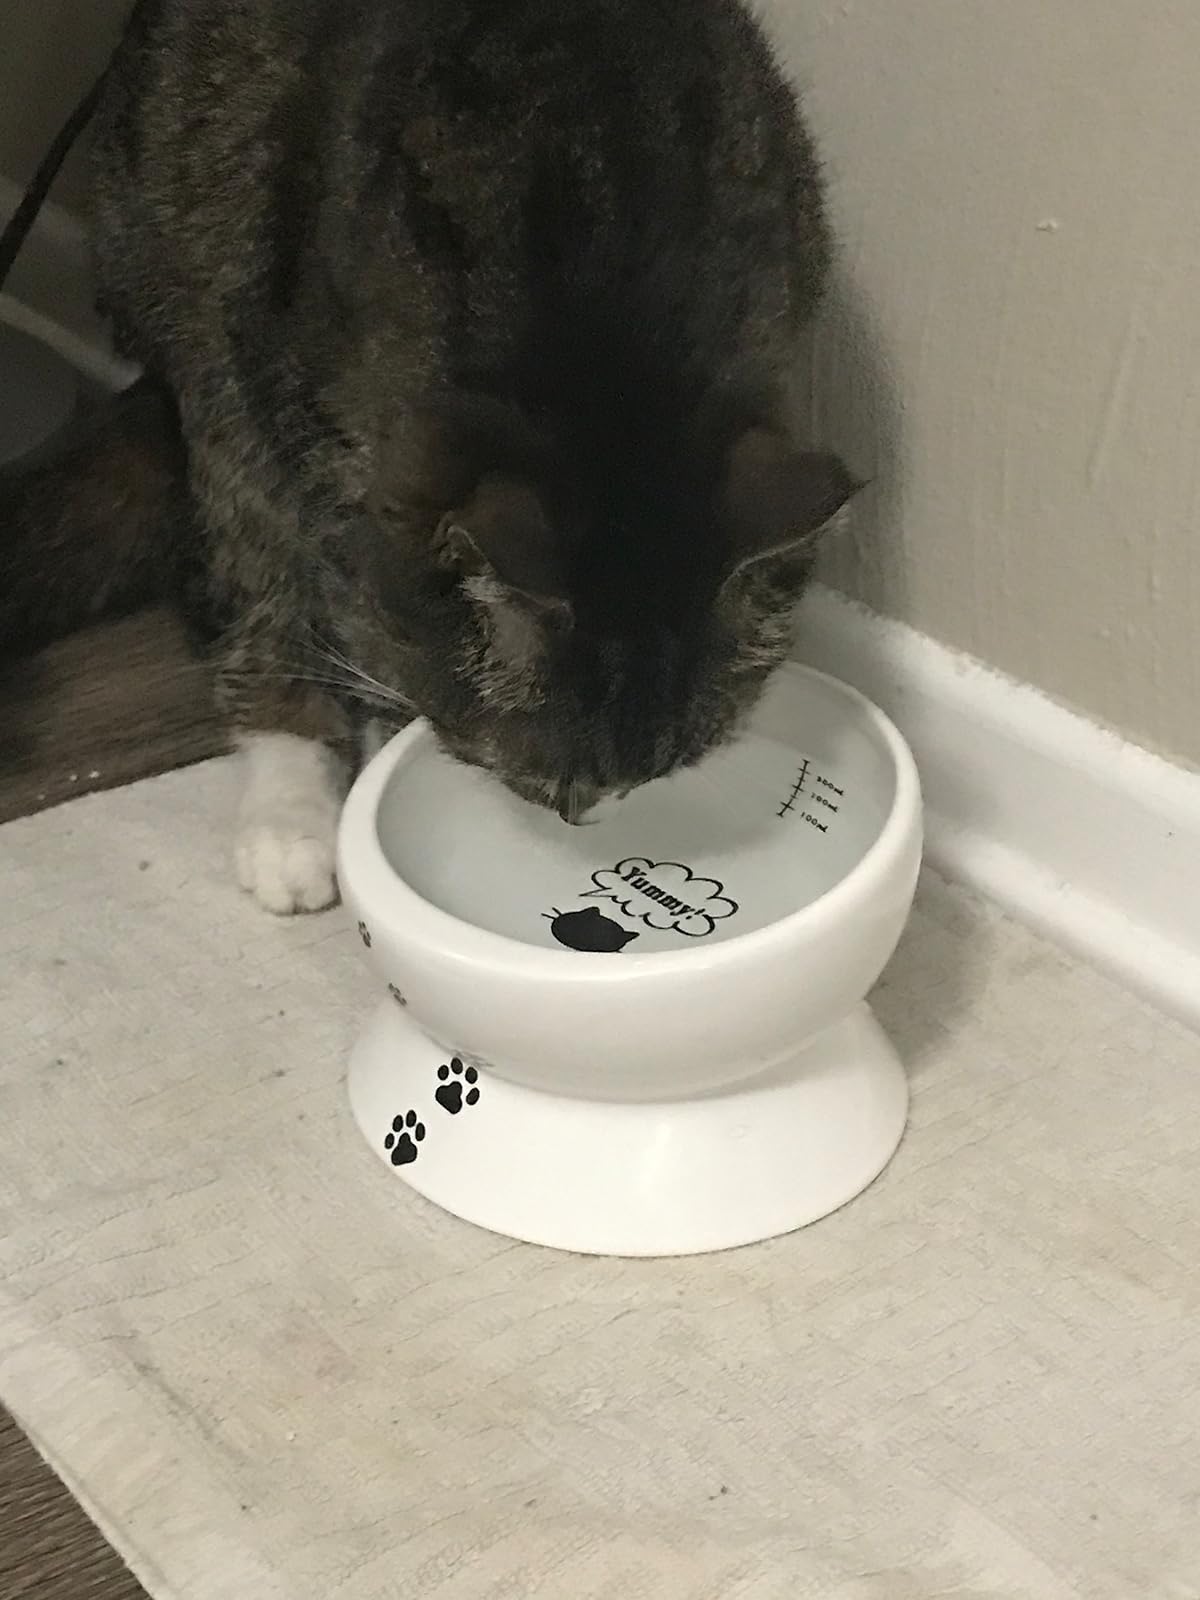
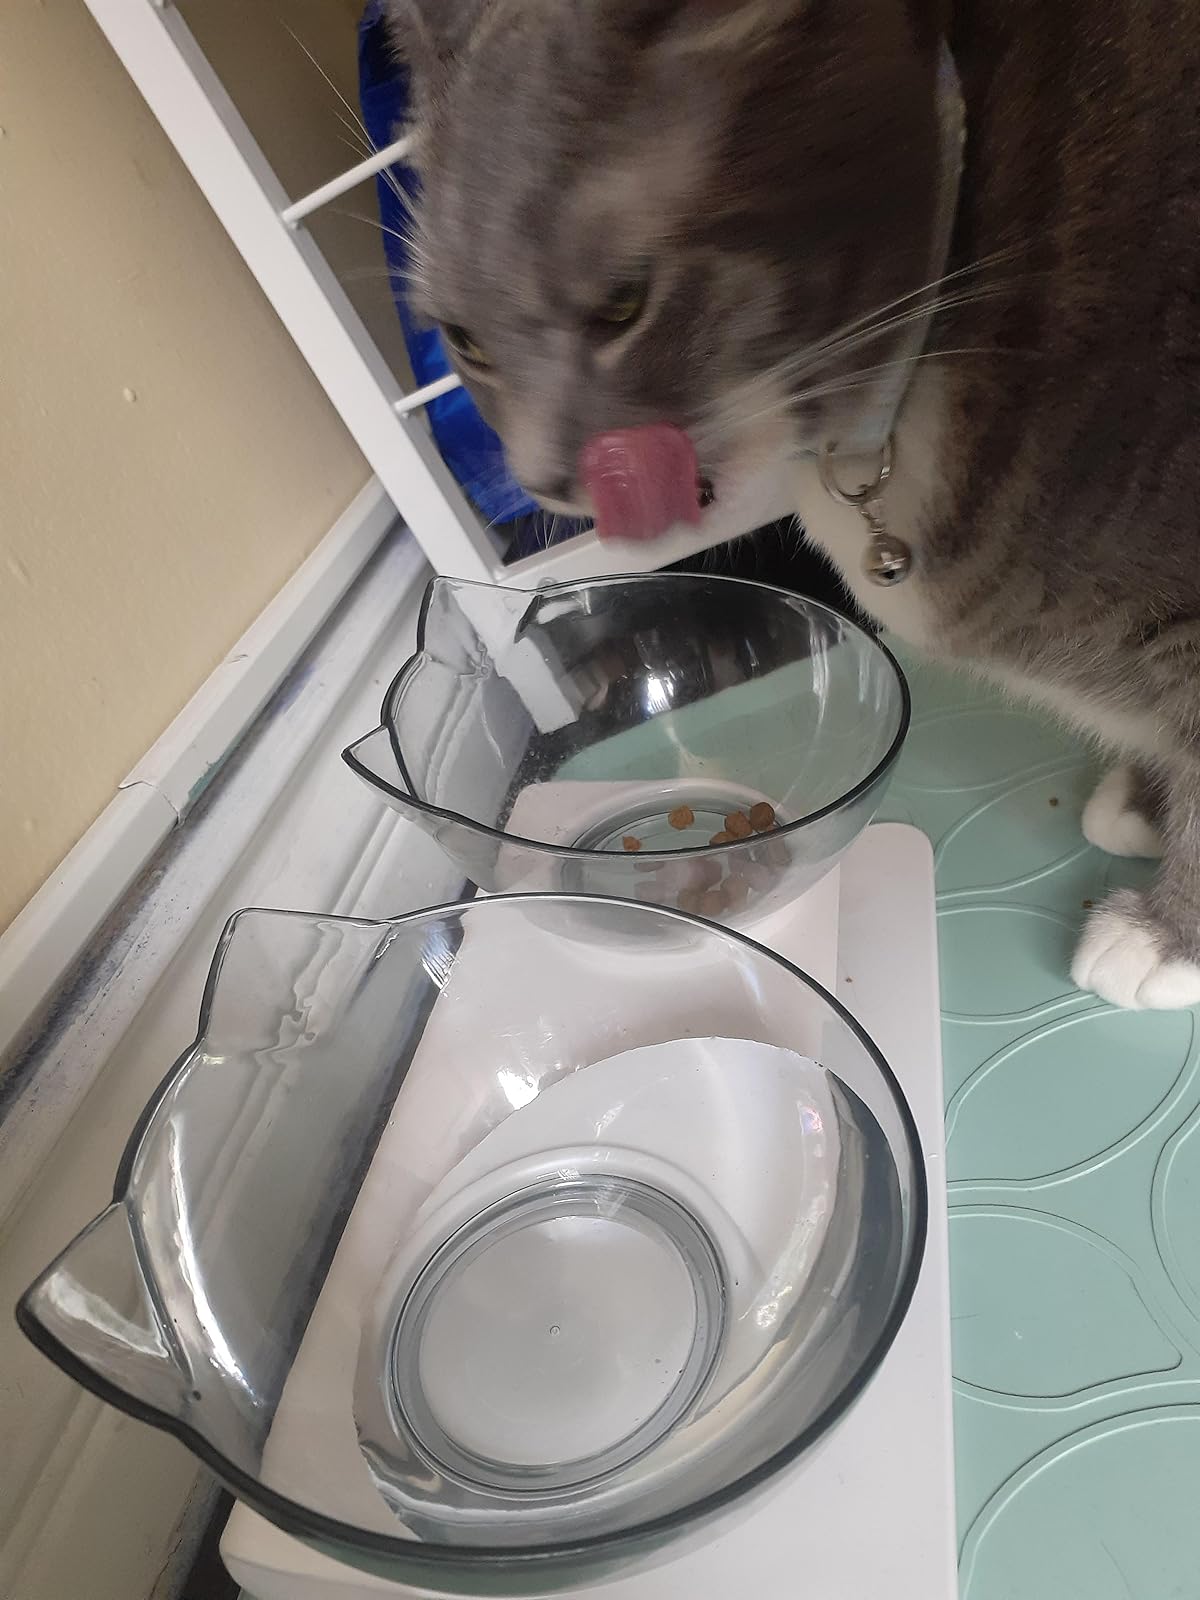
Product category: items_bowl
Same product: no